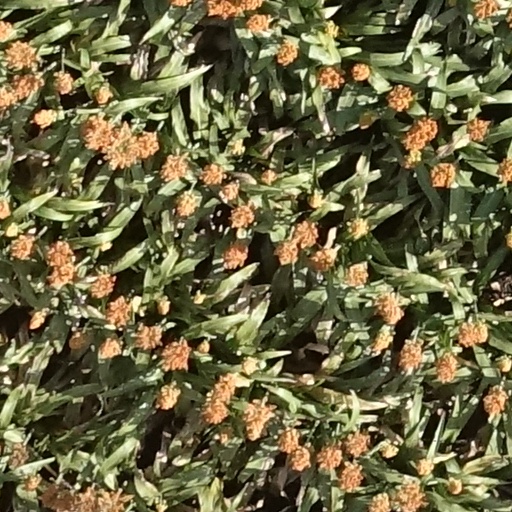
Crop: sorghum